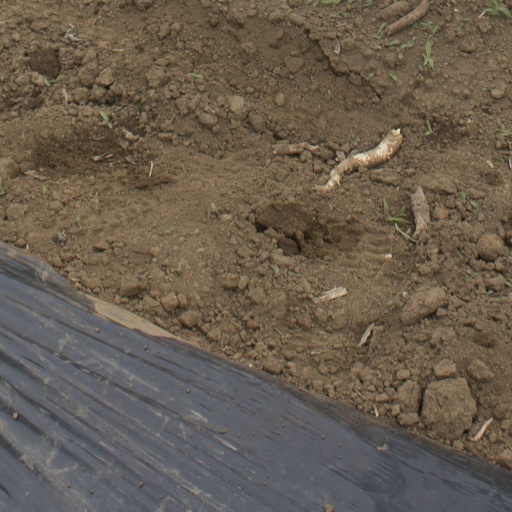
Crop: Jerusalem artichoke